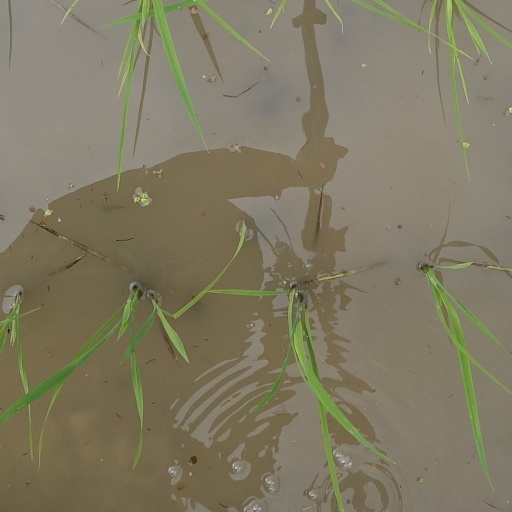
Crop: rice